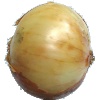
Label: white_onion